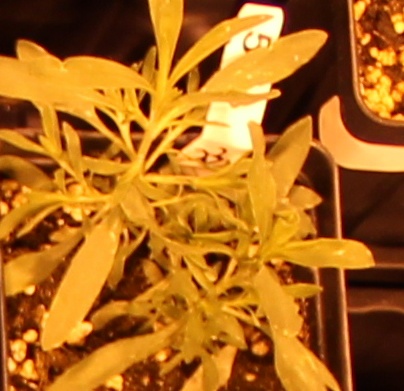
Label: Kochia